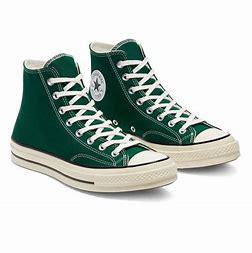
Brand: Converse
Model: Chuck Taylor All Canvas